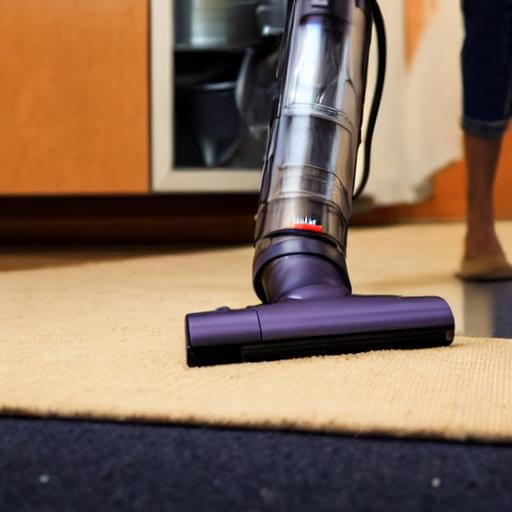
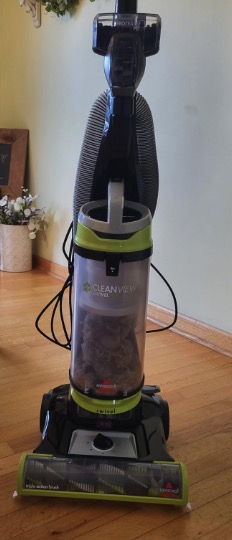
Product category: items_vacuum
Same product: no